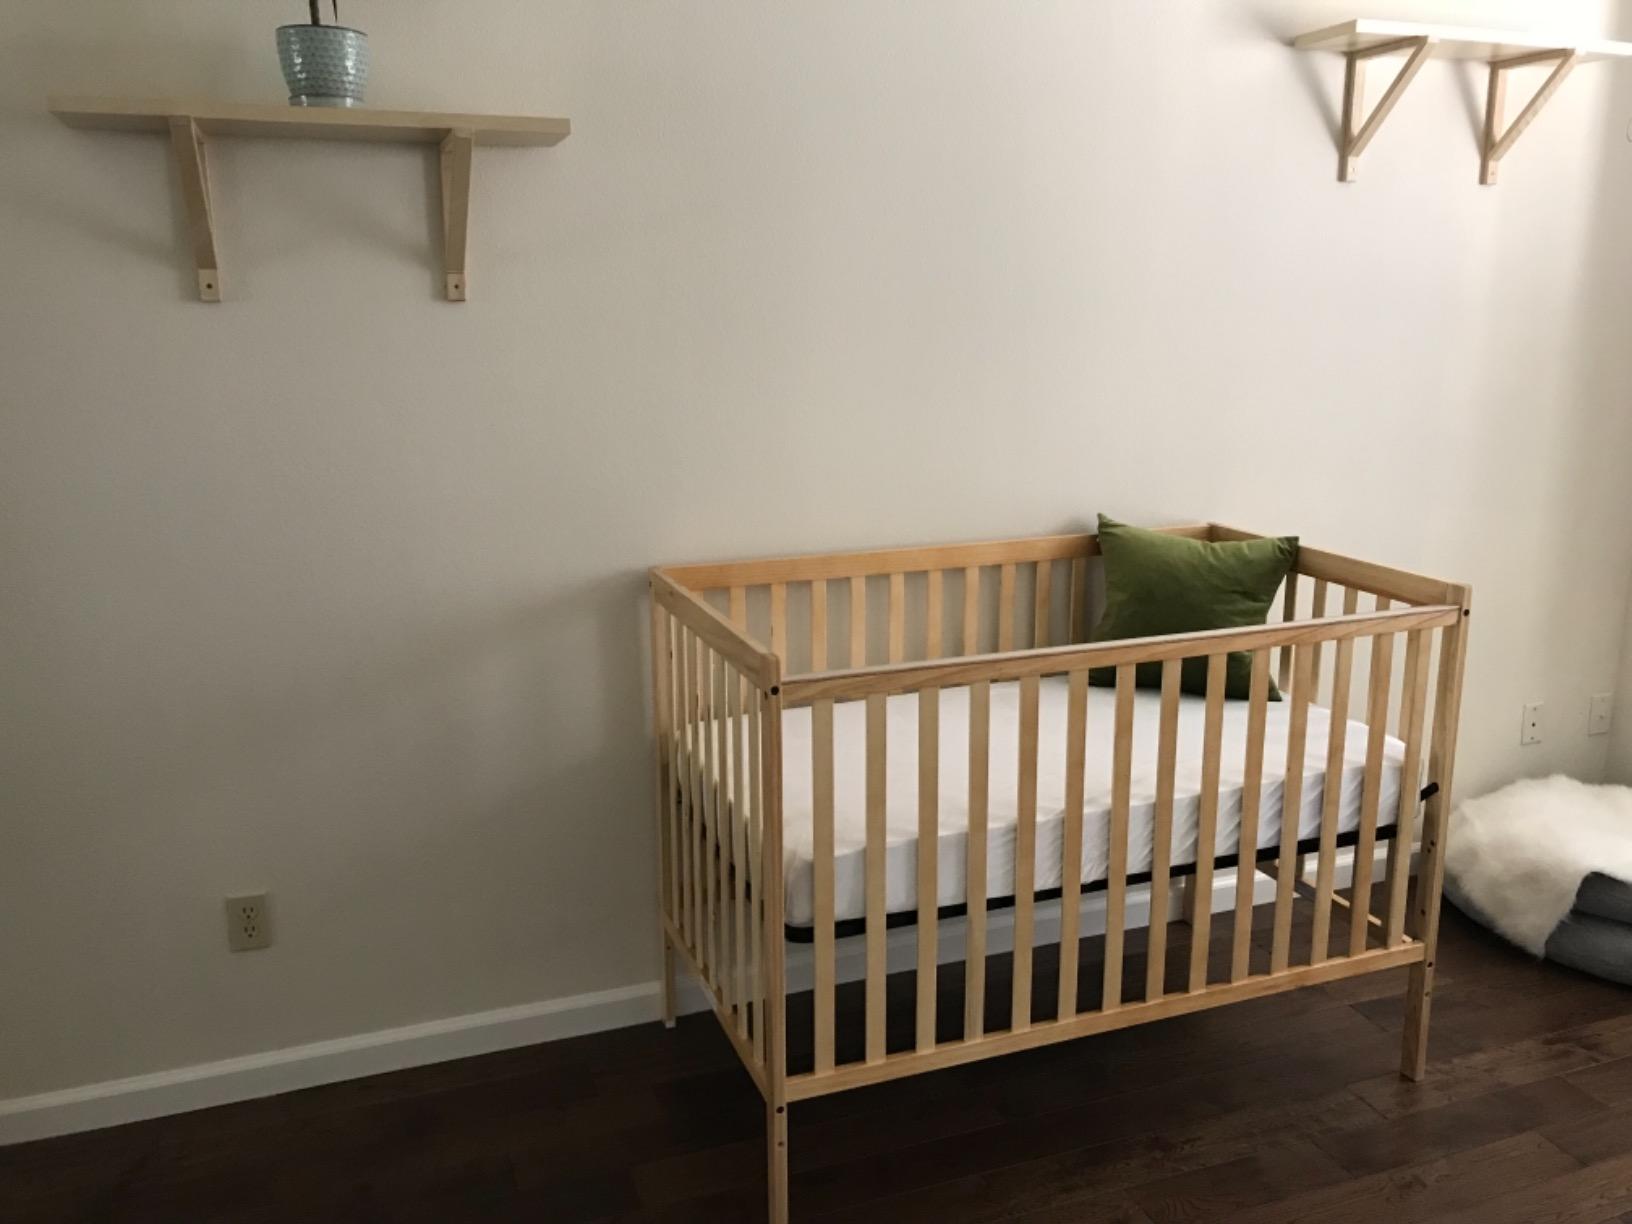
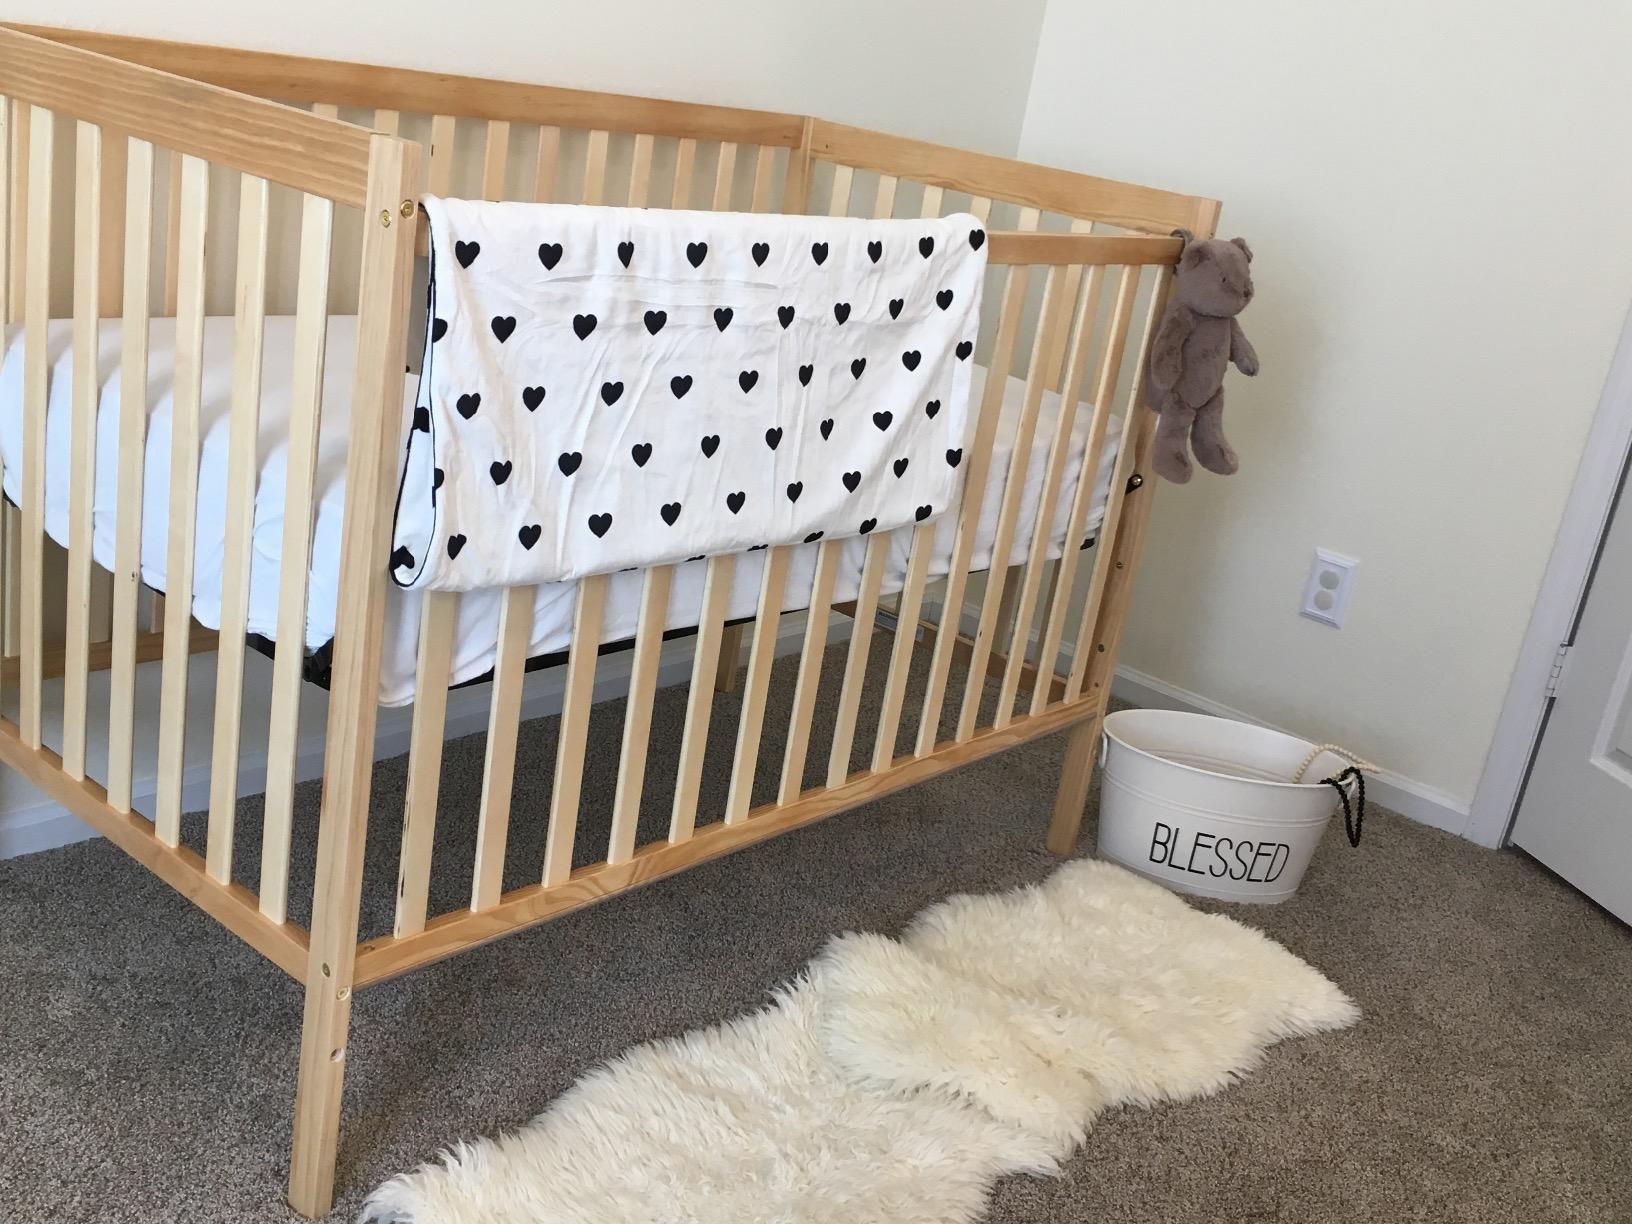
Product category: products_crib
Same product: yes